1992 United States men's Olympic basketball team

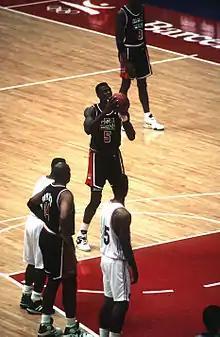
David Robinson taking a free throw

The team trained for the Olympics in Monaco for six days, practicing two hours a day and playing exhibition games against other national teams. During their time away from the court, the squad spent time enjoying the nude beaches, Monte Carlo's casinos, and dining with royalty. There was no curfew; as Daly stated, "I'm not putting in a curfew because I'd have to adhere to it, and Jimmy'z [a noted Monte Carlo nightclub] doesn't open until midnight."